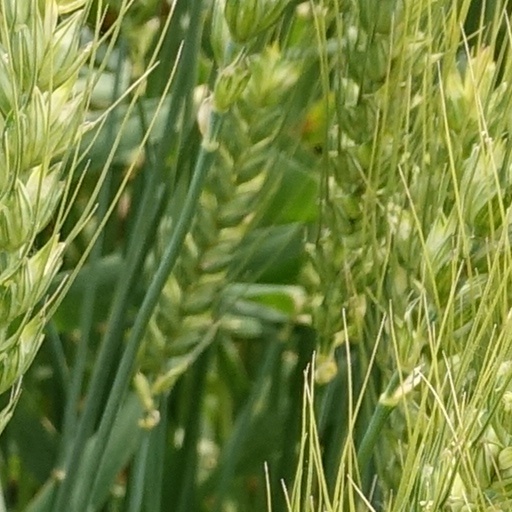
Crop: wheat